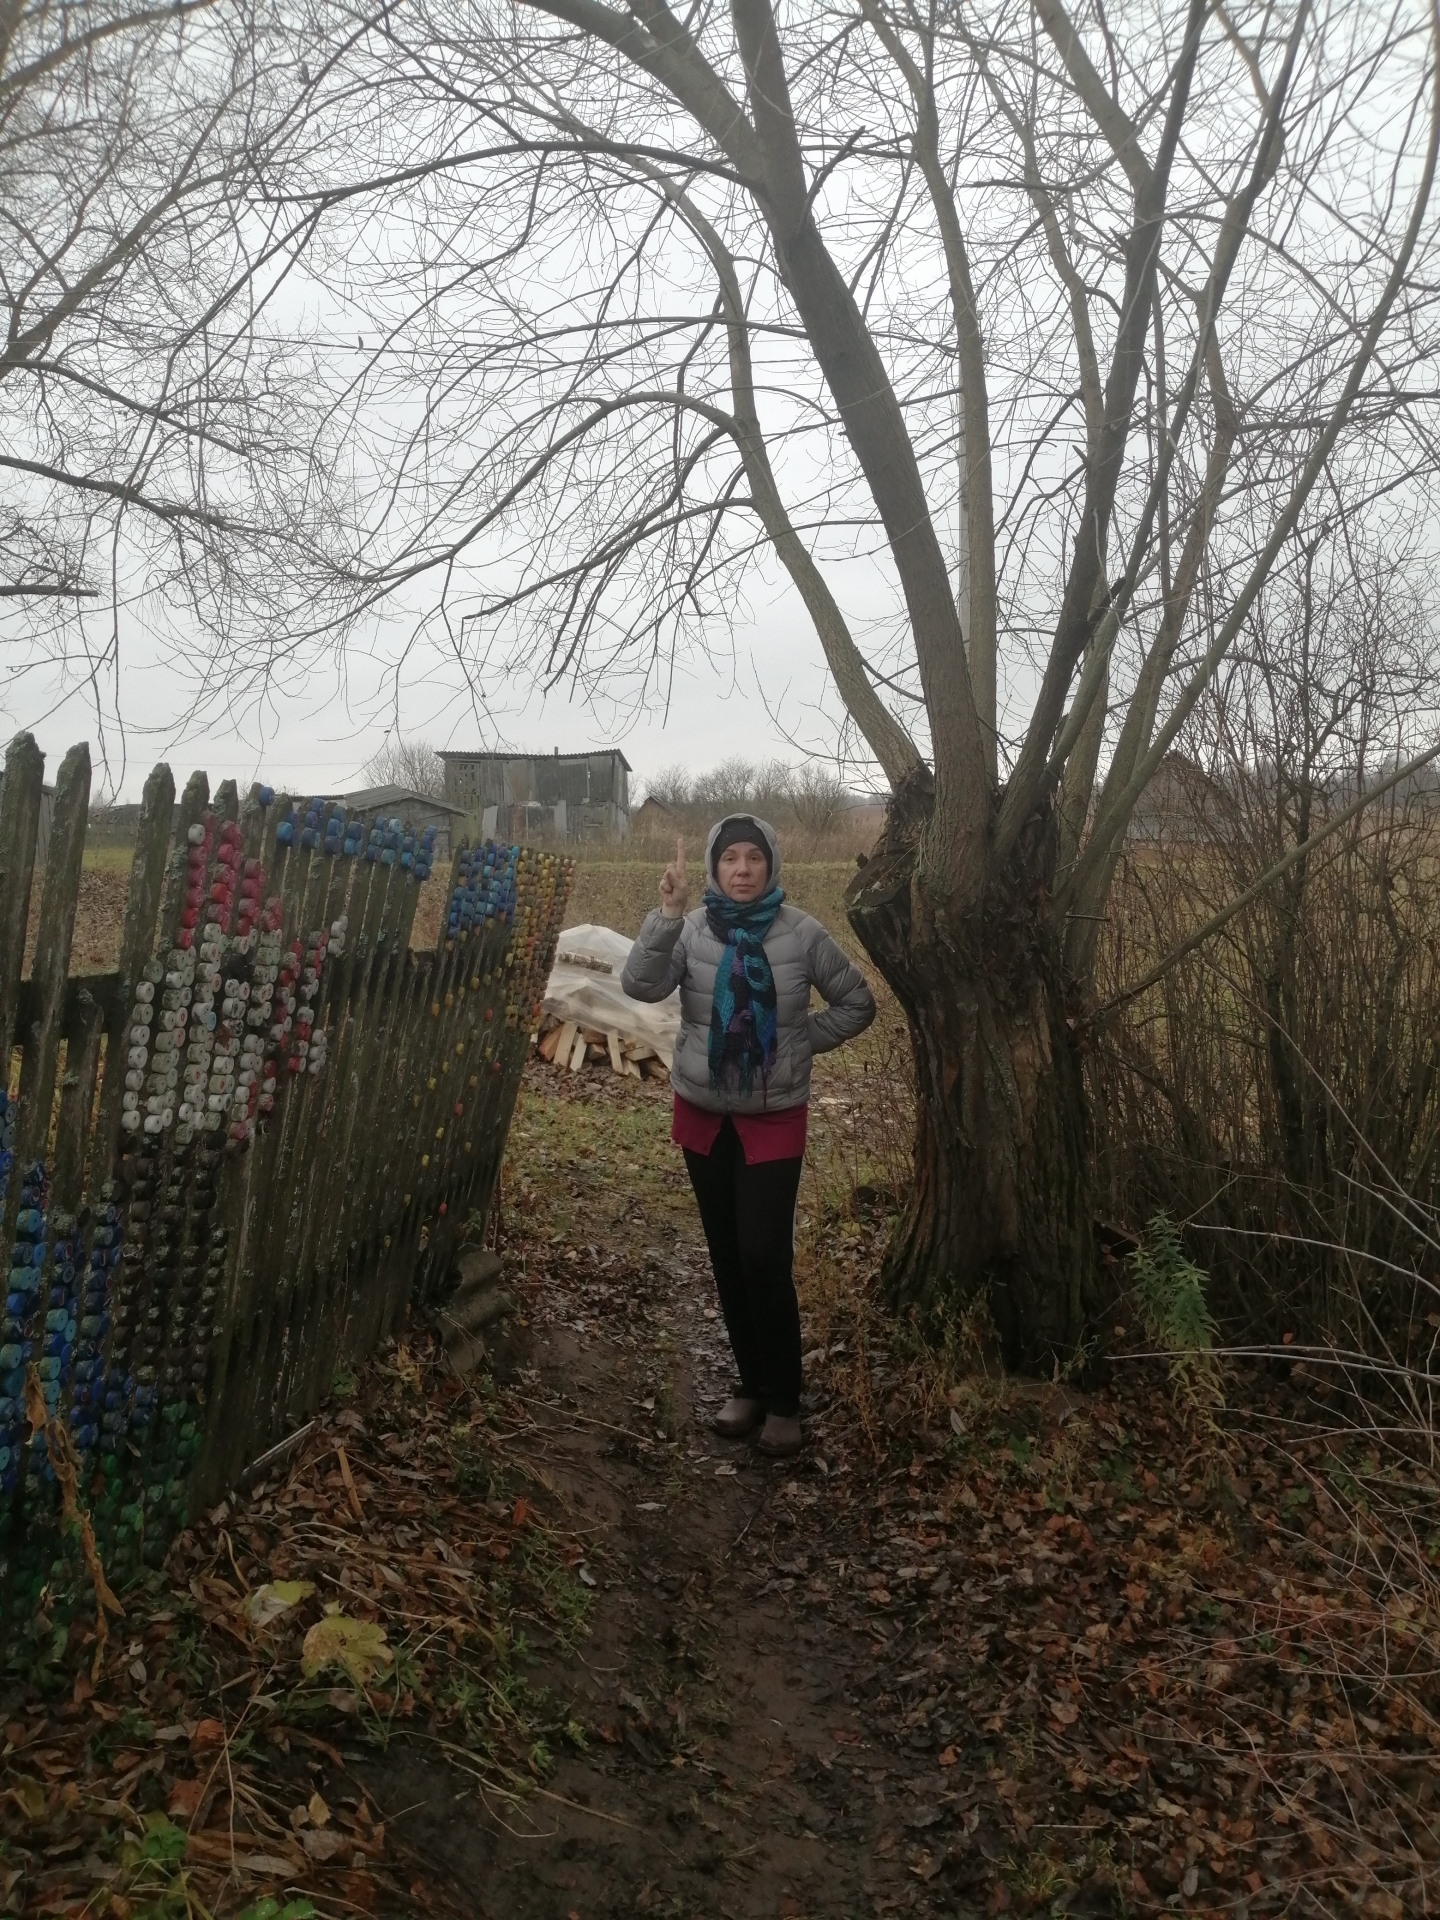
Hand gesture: one